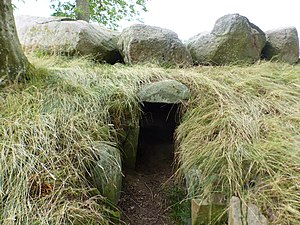
Fredede fortidsminder i Bornholms Regionskommune (L-R)
Denne liste over fredede fortidsminder i Bornholms Regionskommune viser alle fredede fortidsminder i Bornholms Regionskommune med begyndelsesbogstaverne fra L-R. Resten af listen: A-F, G-K, S-Å